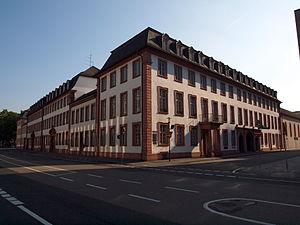
L'hôtel d'Eltz est un monument historique situé à Mayence, dans le Land allemand du Rhénanie-Palatinat.